Education in Kingston upon Hull

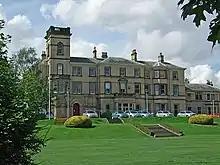
Tranby Croft – former home of Hull High School, now Hull Collegiate School

In 1948 there was a plan for 27 new secondary modern schools, with only two being co-educational, however more were built co-educational.